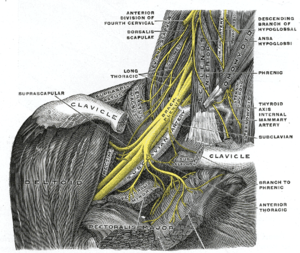
Dorsale scapulære nerve
Den højre brachiale plexus med dens korte forgreninger, set forfra (Dorsalis scapulae angivet til venstre, anden fra toppen).
Dorsale scapulære nerve udspringer fra den brachiale plexus, som regel fra plexusroden på C5.